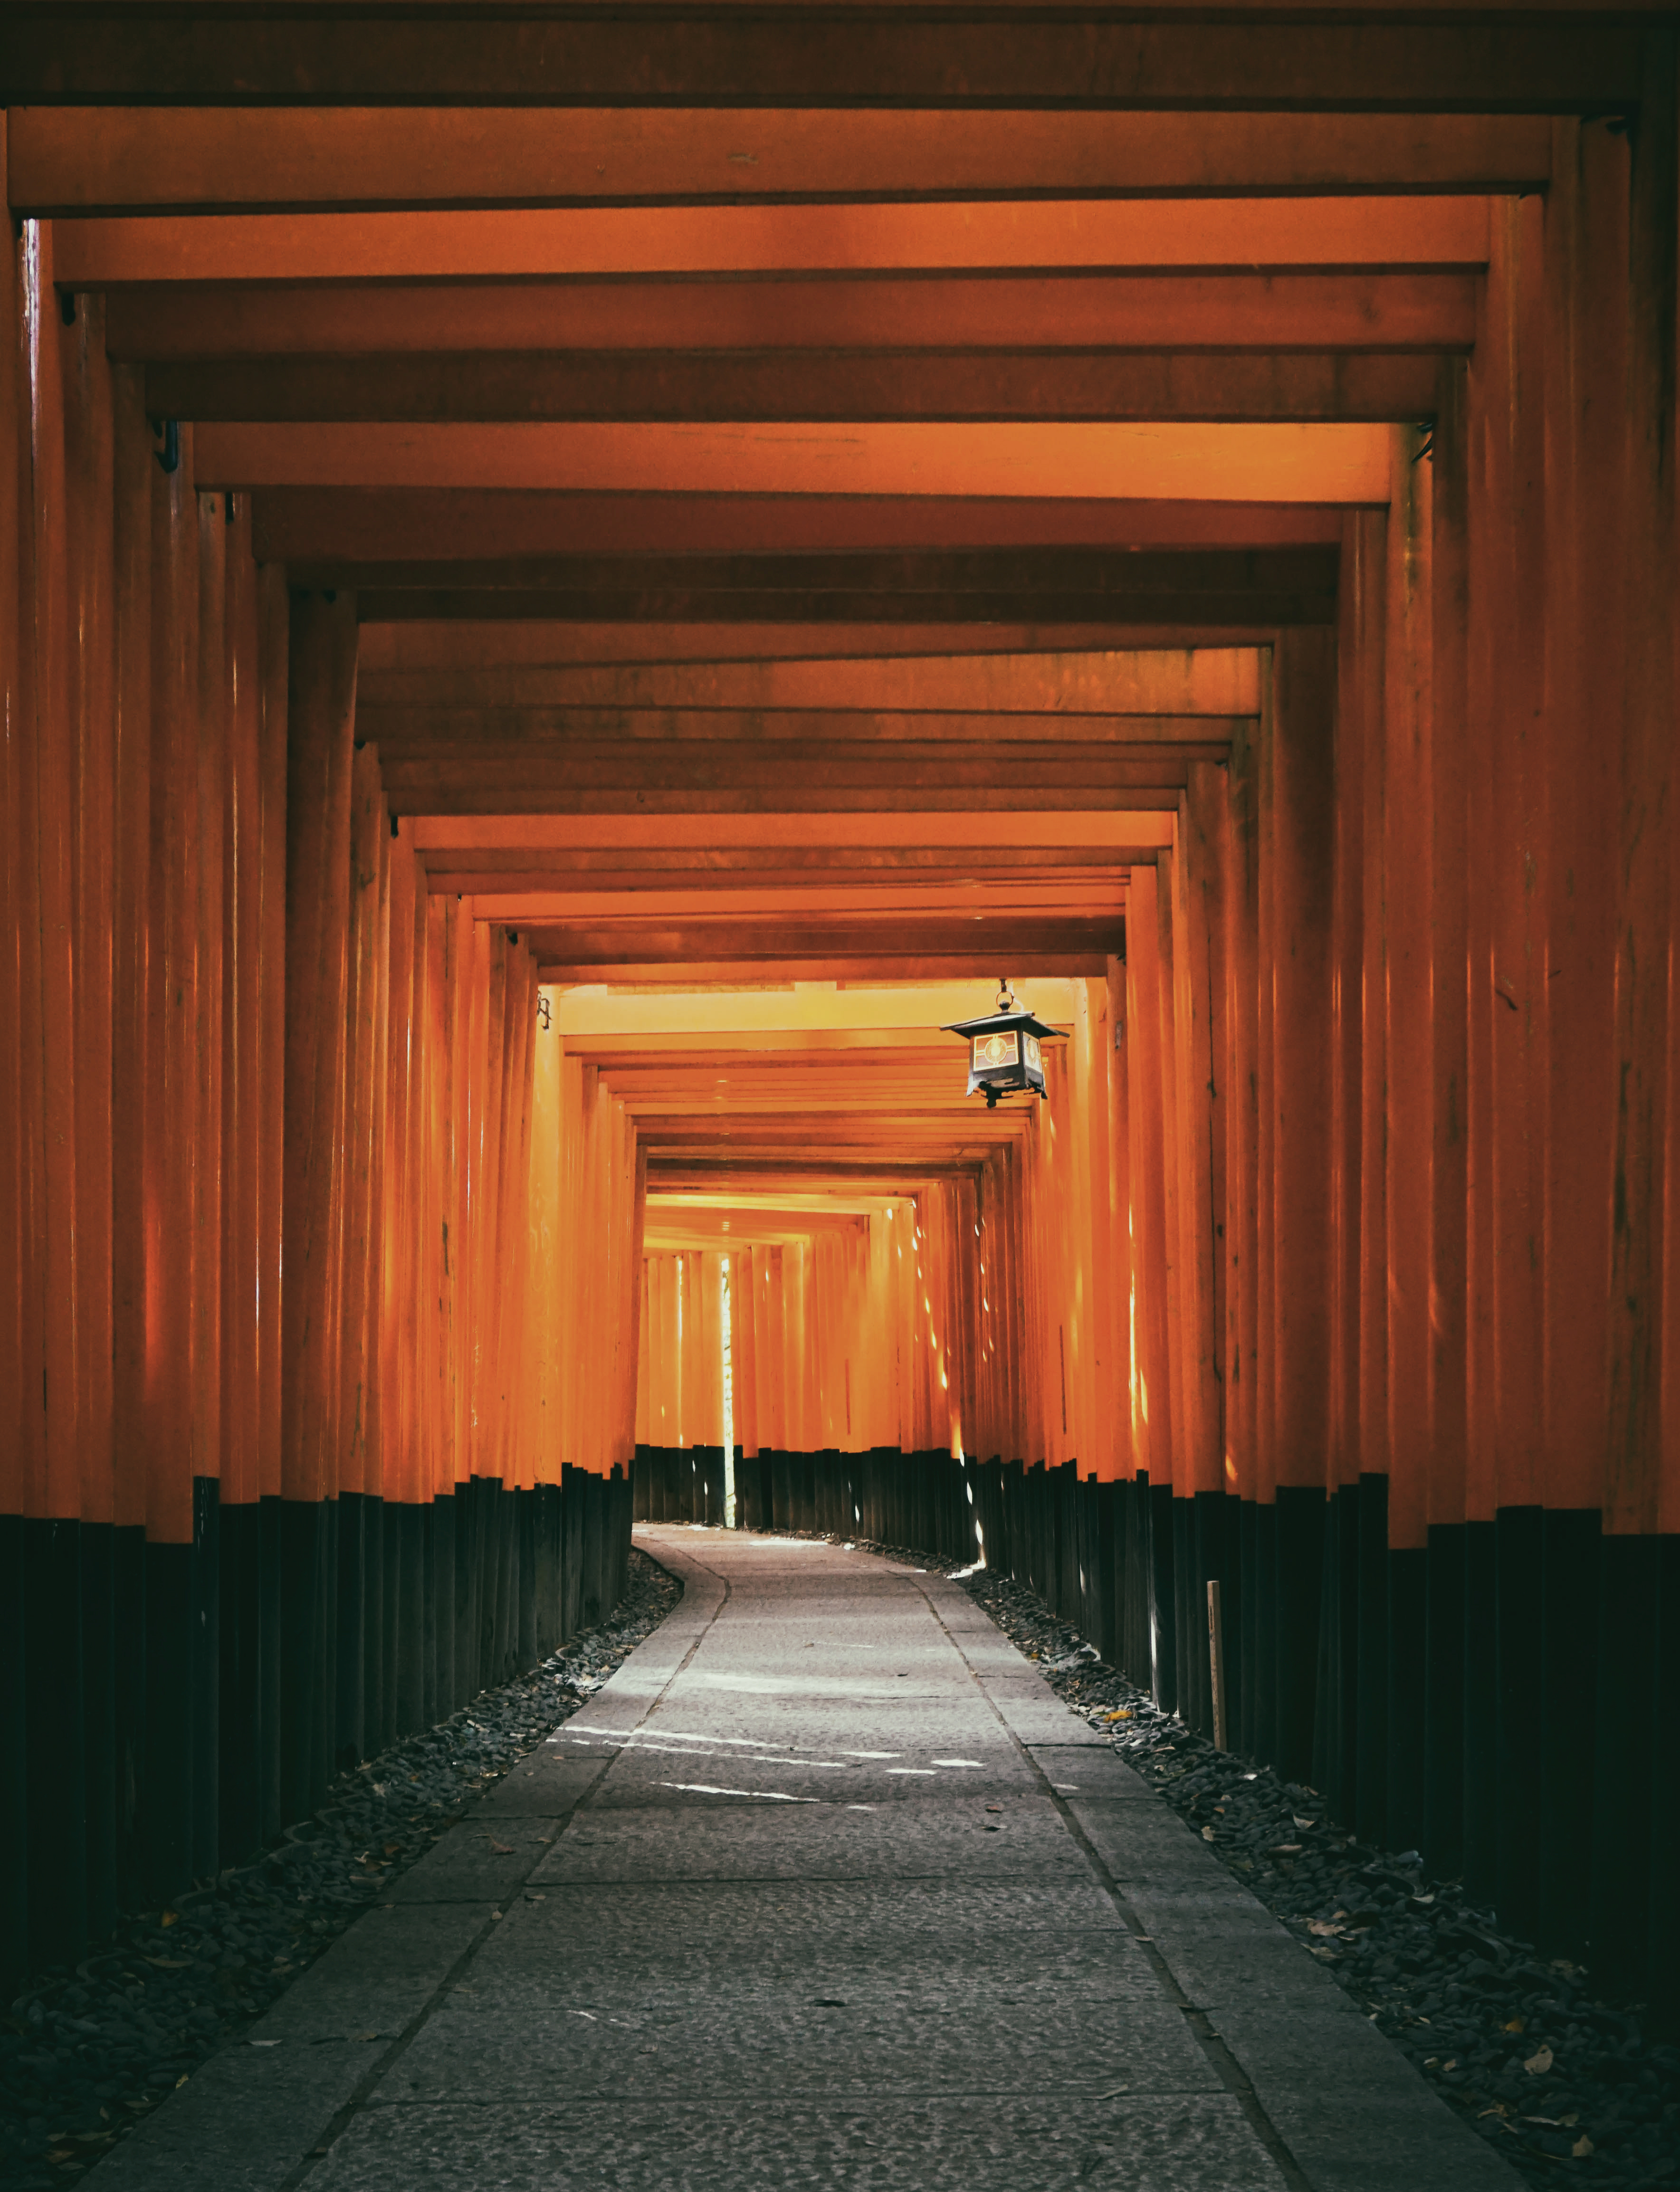
light, architecture, wood, house, arch, red, color, darkness, stage